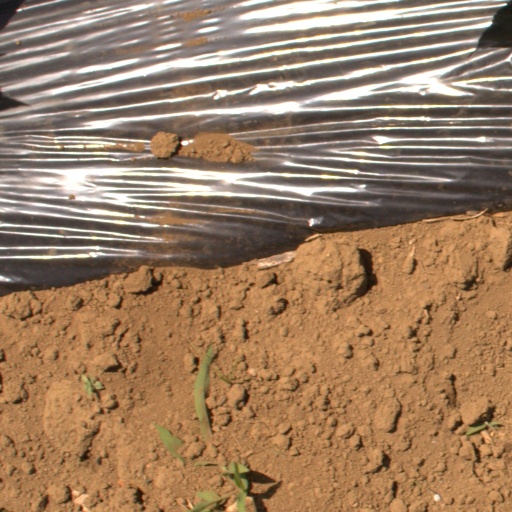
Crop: Jerusalem artichoke